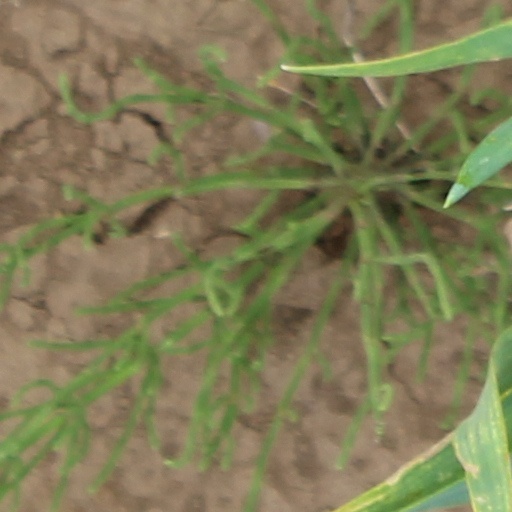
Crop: wheat